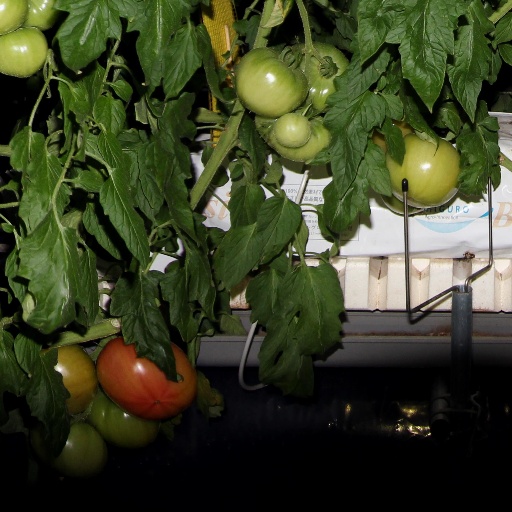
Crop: tomato